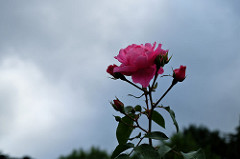
Flower: rose